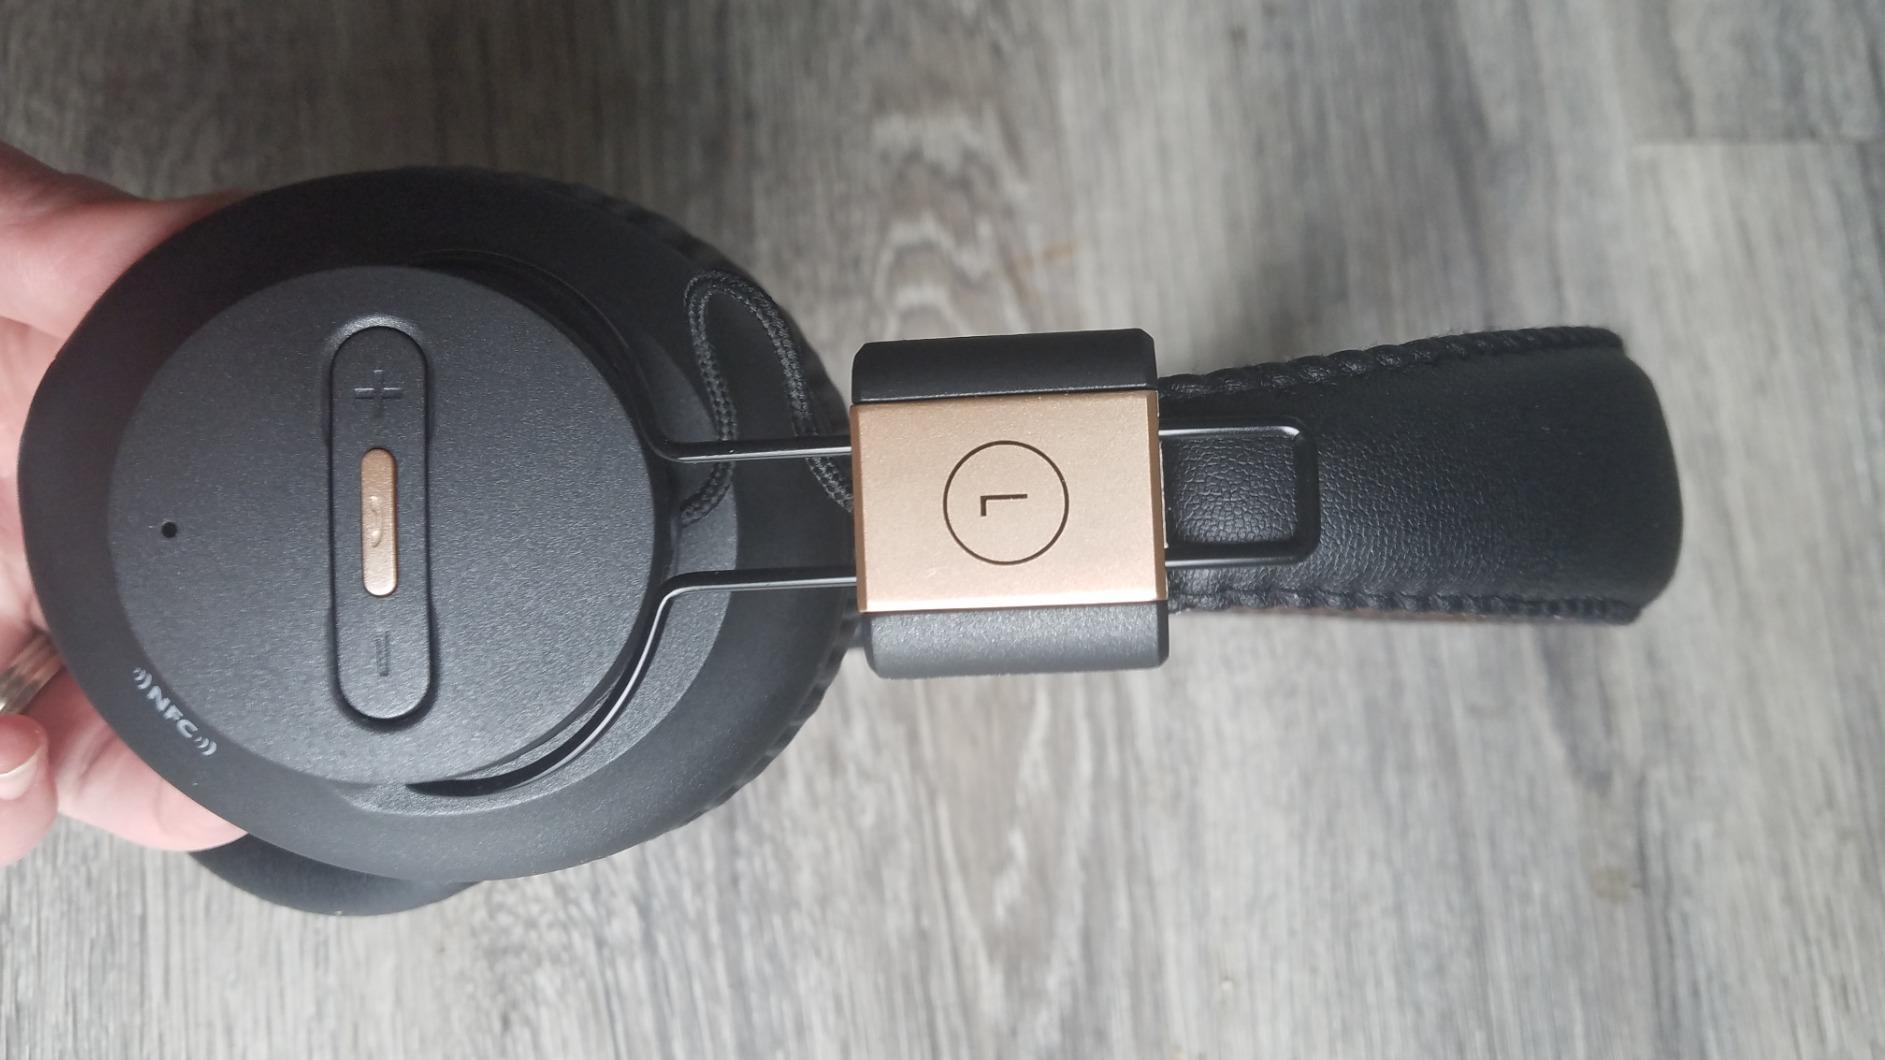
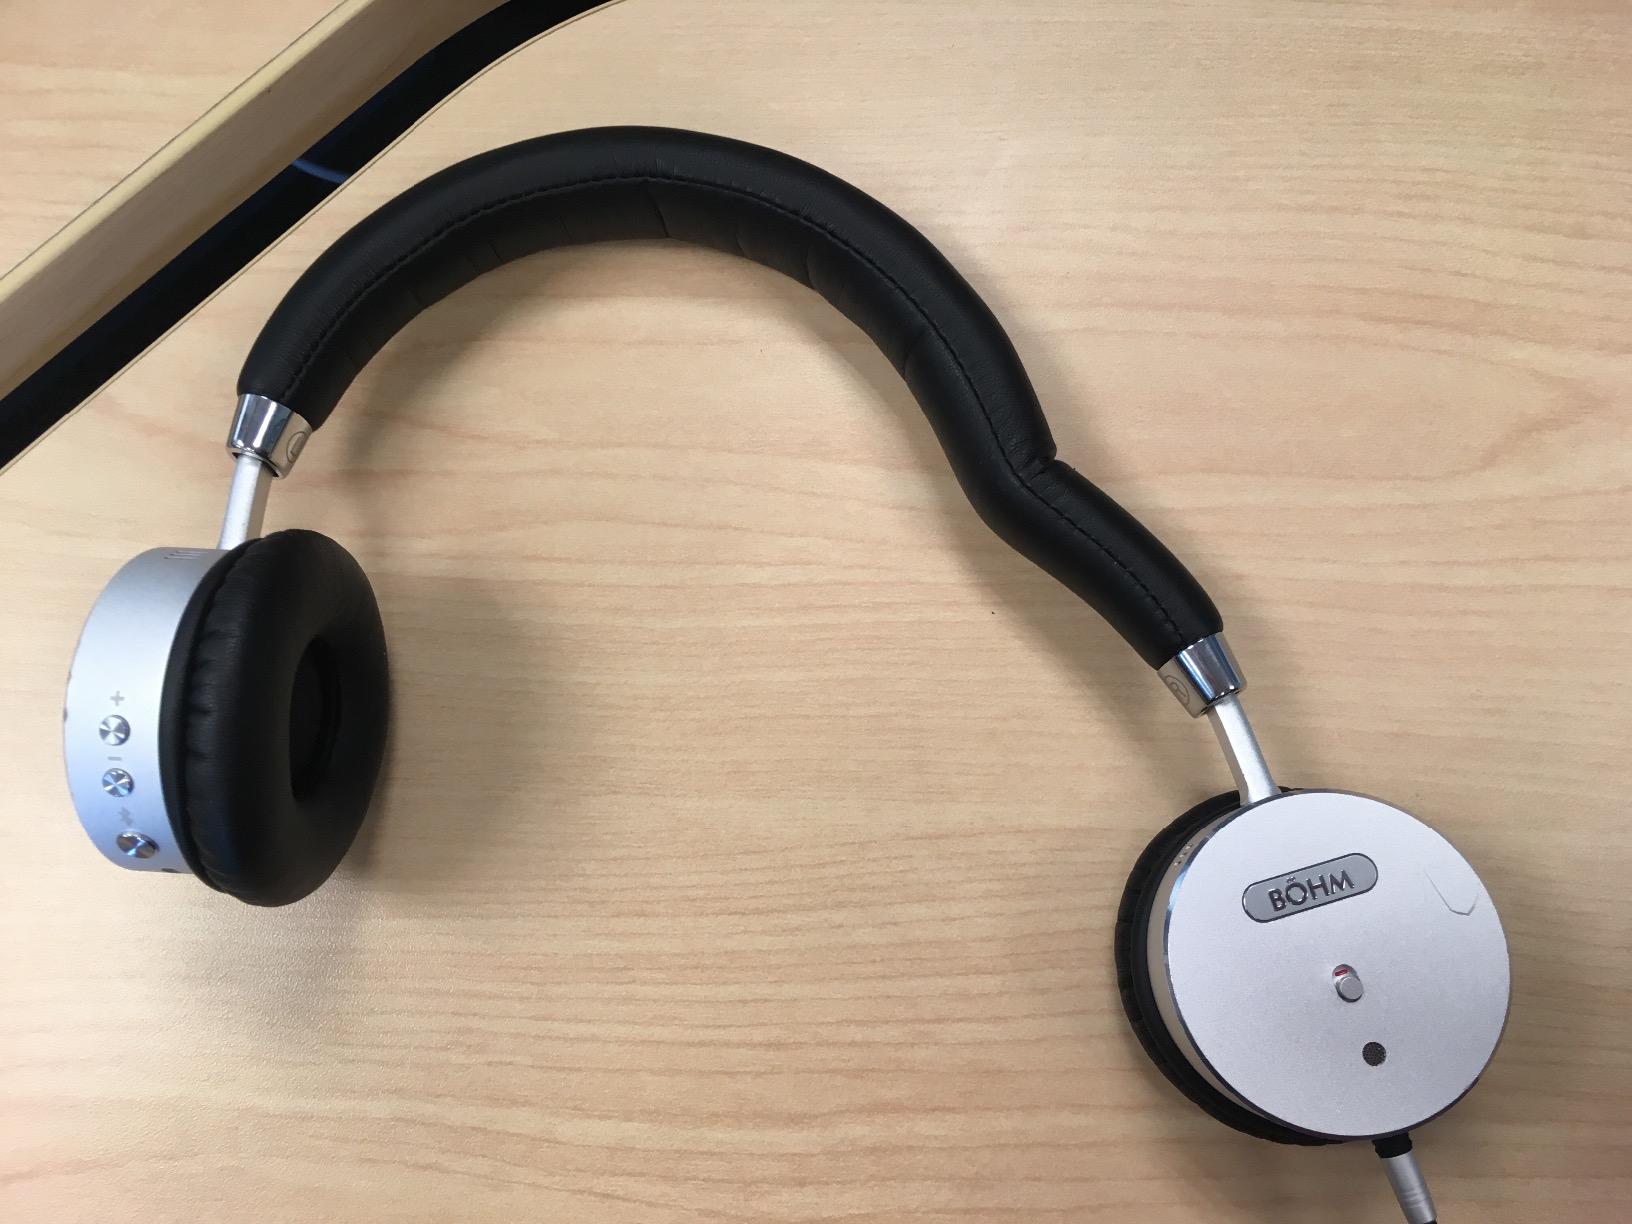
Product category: headphones
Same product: no